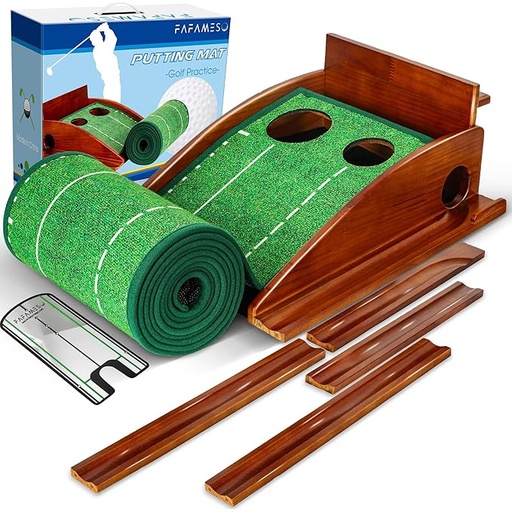
Golf Putting Mat with Ball Return, Indoor Putting Green Training Equipment for Home Office, Mini Golf Practice Aid, Portable Golf Training Mat for Men & Women
About This Velvet Imported 【Premium Quality and Realistic Putting Experience】Crafted from a crystal velvet, our putting mat offers a premium feel and realistic putting experience. With ample thickness that prevents wrinkling or creasing, you'll enjoy an authentic putting experience every time. 【Effortless Ball Return System】Our putting mat comes with an automatic ball return system that makes practice sessions effortless. Simply set up the return track alongside the mat, and when you sink a putt, the ball will be bounced back onto the mat by a clever baffle plate. It's an effortless way to save time and focus on your game. 【Varied Hole Sizes for Improved Skills】Our putting mat includes two different-sized holes that challenge golf enthusiasts of all skill levels. Whether you're practicing your precision on a regulation 3.5-inch hole or trying your hand at a reduced size 2.5-inch hole, you'll be improving your accuracy and stroke. Plus, the mat's solid wood base ensures longevity for years of practice. 【Conveniently Portable and Wrinkle-Free】Our indoor putting green is easy to fold and store, making it perfect for use at home, in the office, or even outdoors. Simply roll up the mat and tuck away the magnetic track when you're done. Plus, the wrinkle-free mat ensures a realistic putting experience every time. 【Ideal Gift for Golf Enthusiasts】Our putting mat is the ideal gift for any golf lover, whether for a birthday or other occasions. It's perfect for improving rhythm, balance, and putting skills, and can be used anywhere from family gatherings to backyard barbecues. Get yours today and take your game to the next level! Overview Material : Wood Color : Green Brand : FAFAMESO Item Weight : 4.41 Kilograms Form Factor : Foldable
Brand: FAFAMESO
Category: Sporting Goods > Outdoor Recreation > Golf > Golf Training Aids > Golf Putting Mats